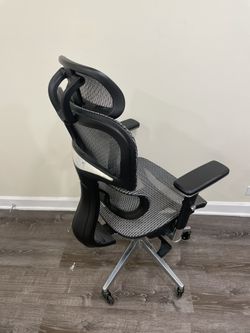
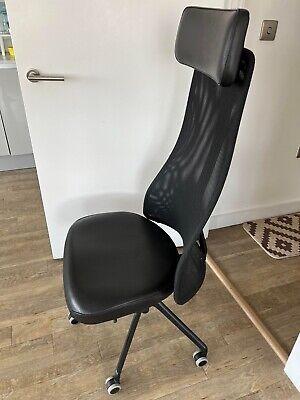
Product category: items_chair
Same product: no